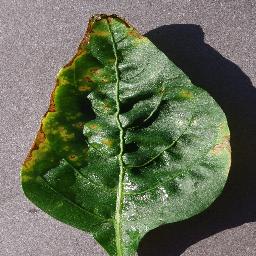
Label: Pepper,_bell___Bacterial_spot